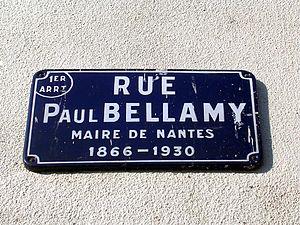
Rue Paul Bellamy, à Nantes
Les anciens arrondissements de Nantes correspondent à un ancien découpage judiciaire en vigueur de 1790 à 1958. La ville en possédait huit, dont témoignent encore de nombreuses anciennes plaques de rues.